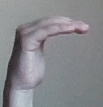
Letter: haa